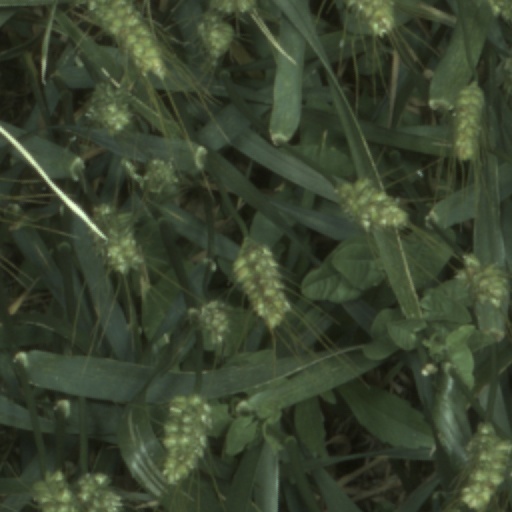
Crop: wheat